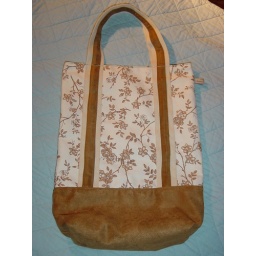
Tote bag in light brown #2